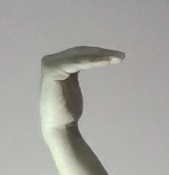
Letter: haa